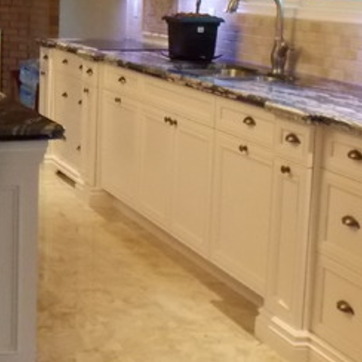
Material: wood